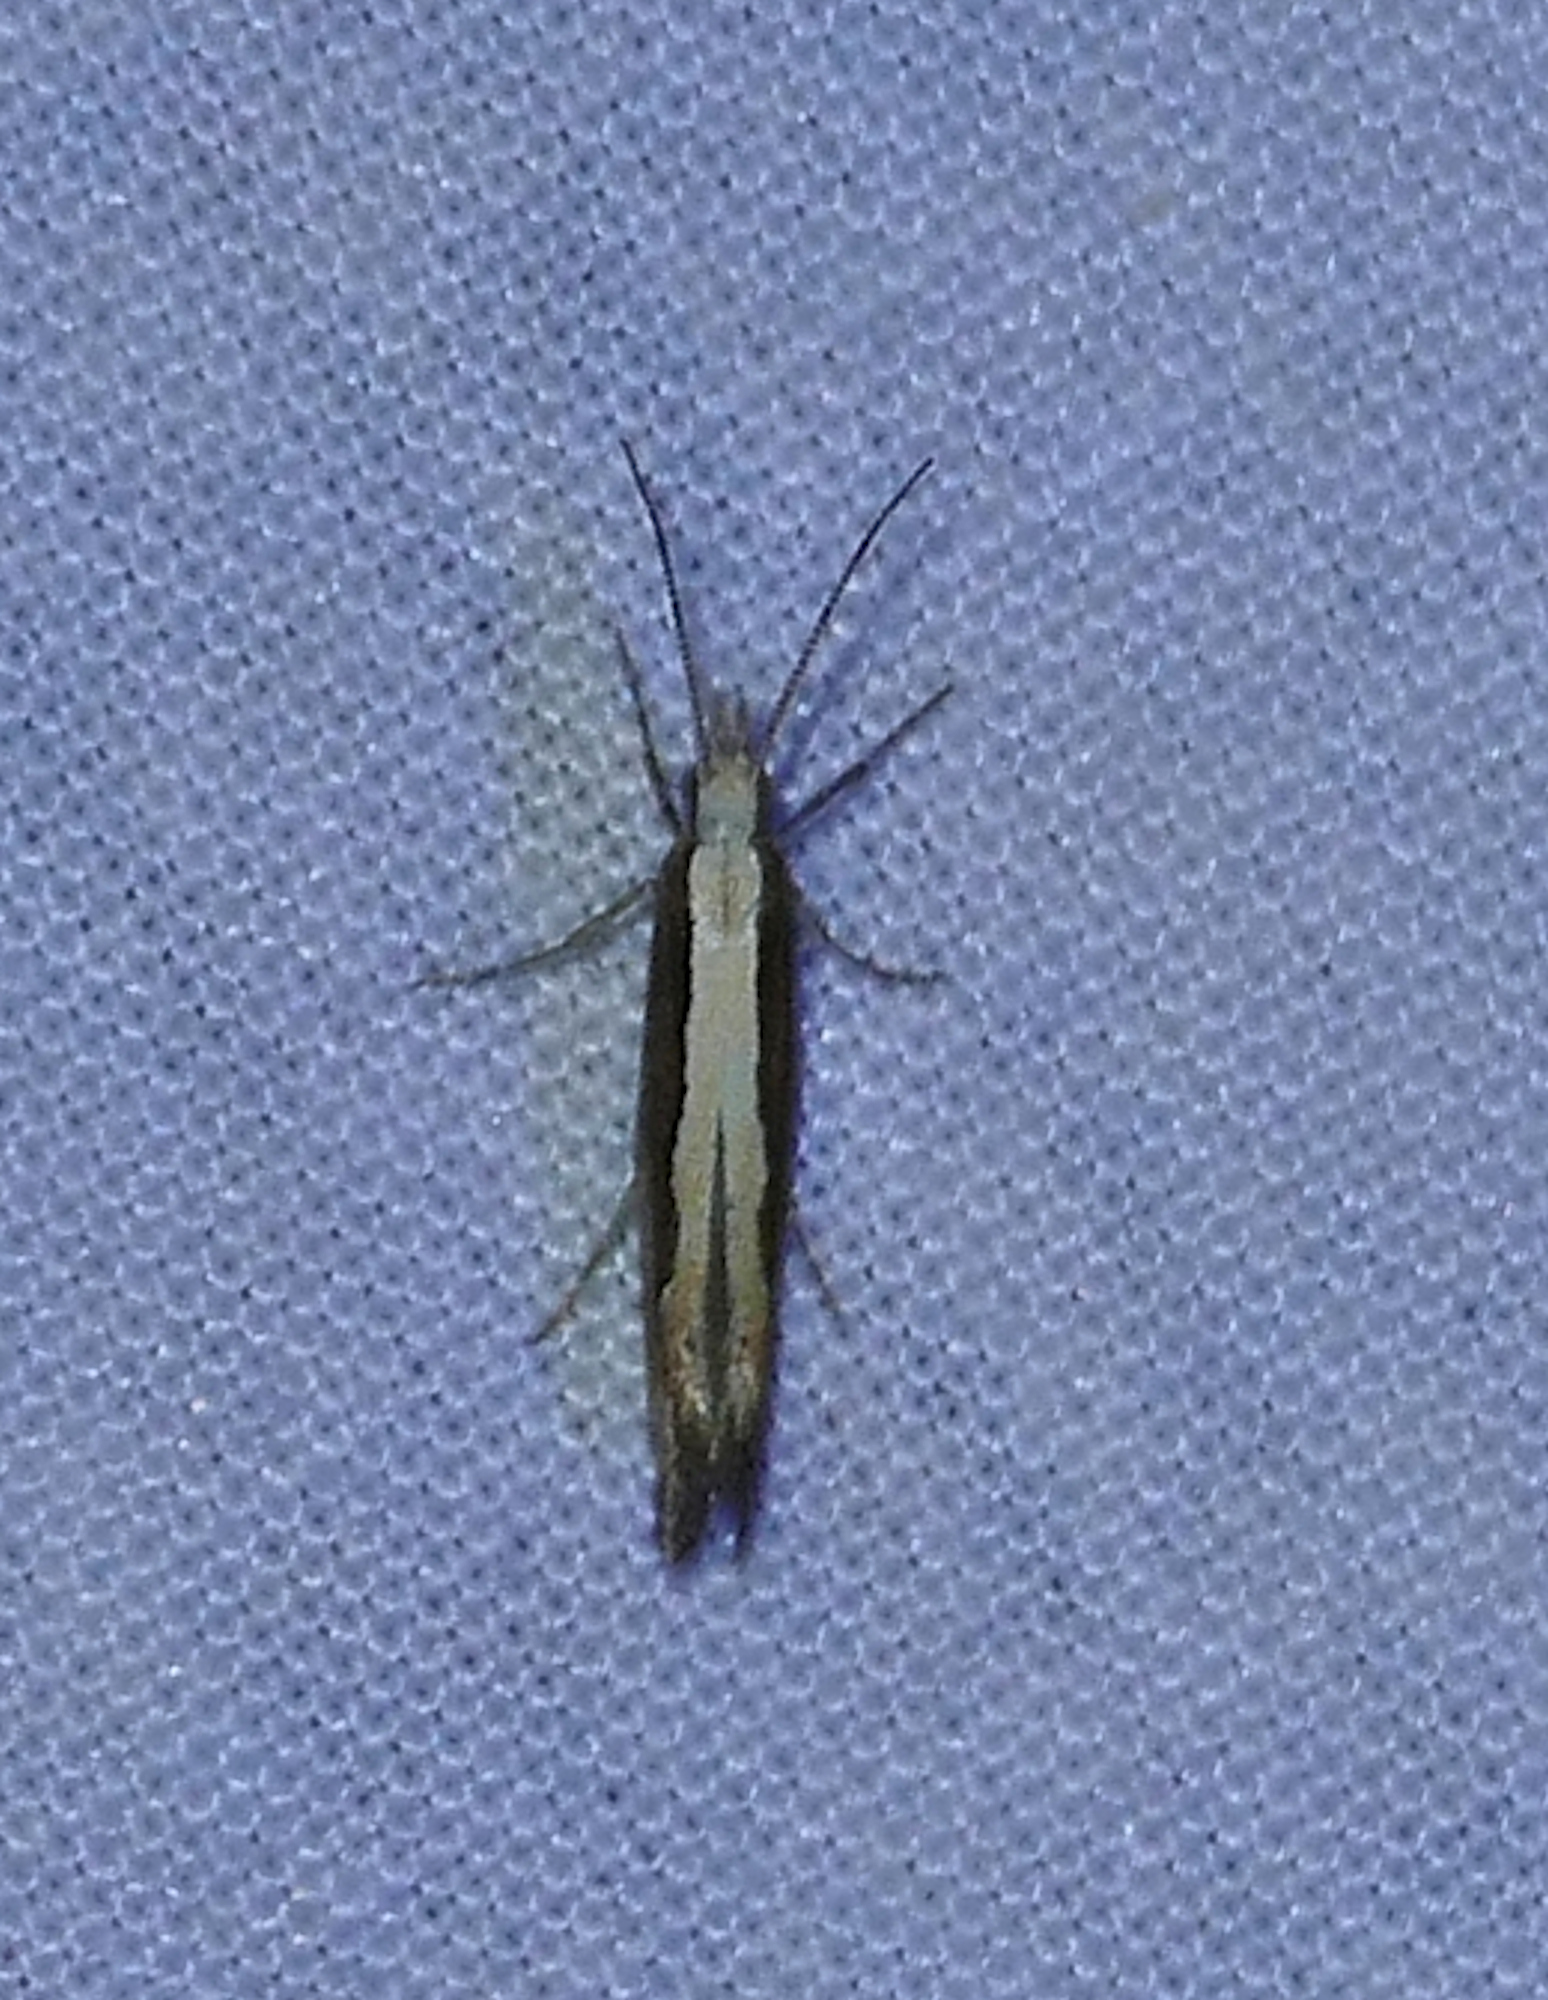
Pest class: diamondback_moth